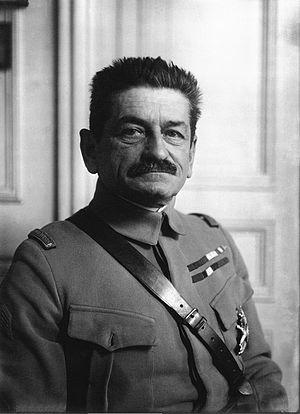
Général d'Armée Charles Mangin (1866 - 1925), un des chefs célèbres de l'armée française durant la Première Guerre Mondiale.
Charles, Marie, Emmanuel Mangin, né à Sarrebourg le 6 juillet 1866 et mort à Paris le 12 mai 1925, est un général français de la Première Guerre mondiale. Convaincu de la valeur des troupes sénégalaises, c'était un partisan ardent d'une armée africaine, la « force noire », au service de la France.
L'avenue du Général-Mangin est une voie du 16ᵉ arrondissement de Paris, en France.
Les Spahis sénégalais sont une unité de cavalerie de l'armée française de la colonie du Sénégal. À partir de 1960, ils deviennent la composante principale de la Garde présidentielle de la République du Sénégal.
La seconde bataille de la Marne, parfois appelée bataille de Reims, est une série d'offensives allemandes et de contre-offensives alliées, qui se sont déroulées dans le Nord-Est de la France du 27 mai au 6 août 1918, avec des événements décisifs du 15 au 20 juillet 1918.
Cet article est une liste de saint-cyriens notoires, qui disposent d'un article Wikipédia, classée par promotion, et par ordre alphabétique à l'intérieur de chacune d’elles.